Aurelia Paulina

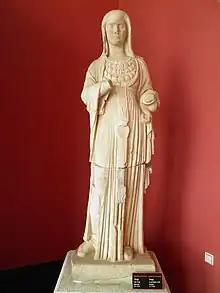
Statue of Aurelia Paulina

Aurelia Paulina was a local prominent noblewoman in Anatolia who lived in the 2nd century and perhaps in the 3rd century in the Roman Empire. She was a contemporary to the rule of Roman Emperor Commodus (reigned 180–192) and the Severan dynasty.